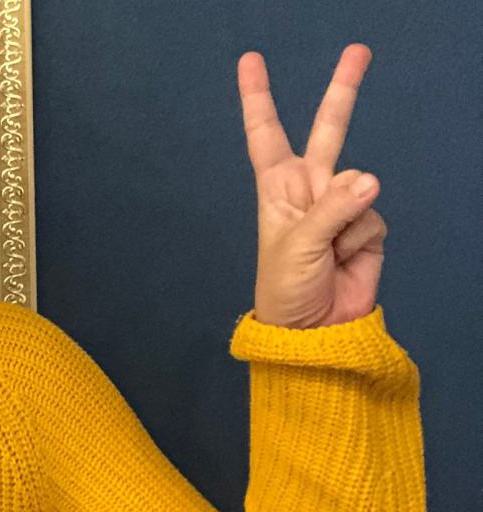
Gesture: peace